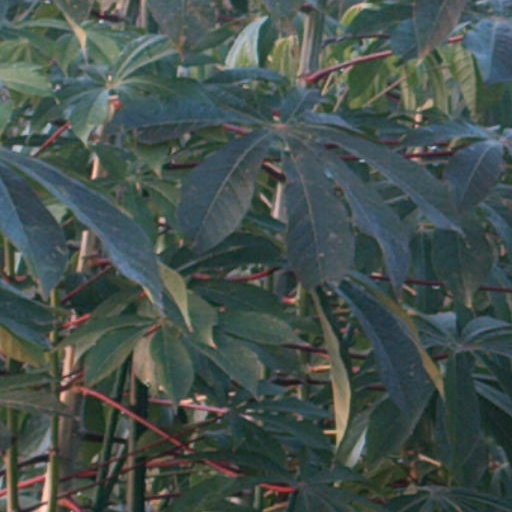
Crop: cassava